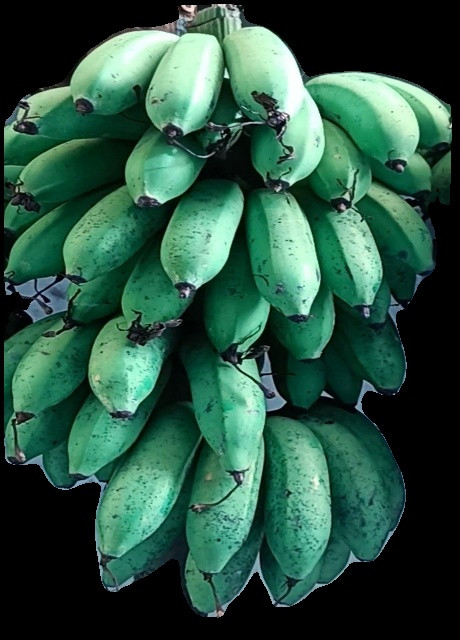
Variety: rasbale
Grade: grade2